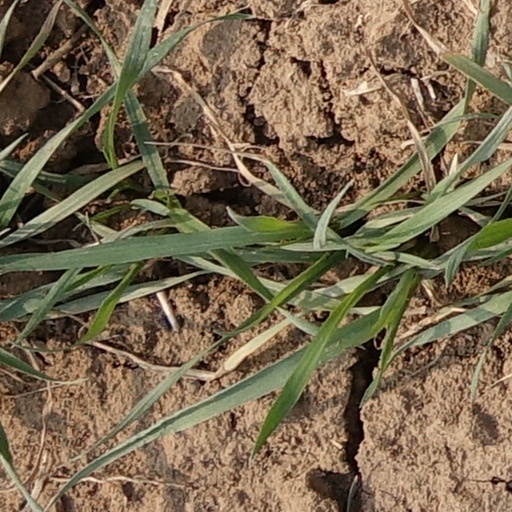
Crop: wheat